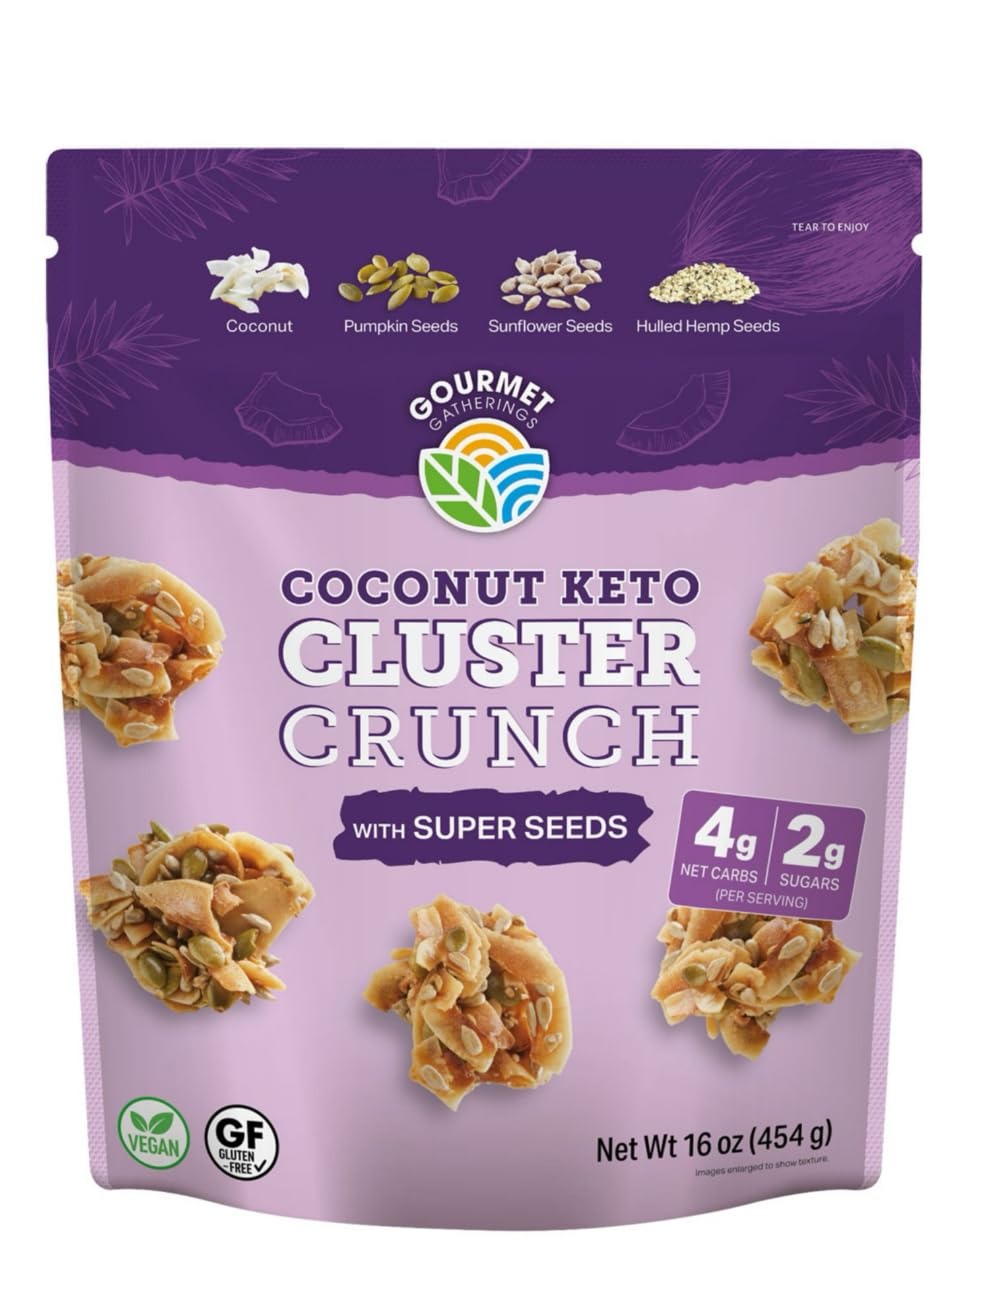
Item Name: Gourmet Gatherings Coconut KETO Cluster Crunch, sunflower, Pumpkin and Hulled Hemp seed, 16oz,Offer a Free Pen.
Bullet Point: 16 oz. shareable bag Contains coconut, pumpkin seeds, sunflower seeds, hull hemp seeds These clusters are gluten-free, vegan, and free from preservatives, artificial colors or flavors Kosher certified Sprinkle them on your salad, mix them into your yogurt, or enjoy them on their own, they're a deliciously simple snack you'll love.
Product Description: Experience the delightful crunch of Gourmet Gatherings' Coconut Keto Clusters. These bite-sized snacks are perfect for those who enjoy a satisfying crunch with their snacks. Ideal for any time of the day, they are sure to satisfy your cravings. These Coconut Keto Clusters are crafted with carefully selected ingredients. They are gluten-free, making them a suitable snack for individuals with gluten sensitivity or those following a gluten-free diet. In addition, they are vegan-friendly, making them a great choice for those following a plant- Gourmet Gatherings' Coconut Keto Clusters are free from preservatives, artificial colors, and flavors. This means you can enjoy these tasty snacks without worrying about unwanted additives. They are a healthier alternative to traditional snacks, allowing you to indulge guilt-free.
Value: 16.0
Unit: Ounce

Price: 17.485